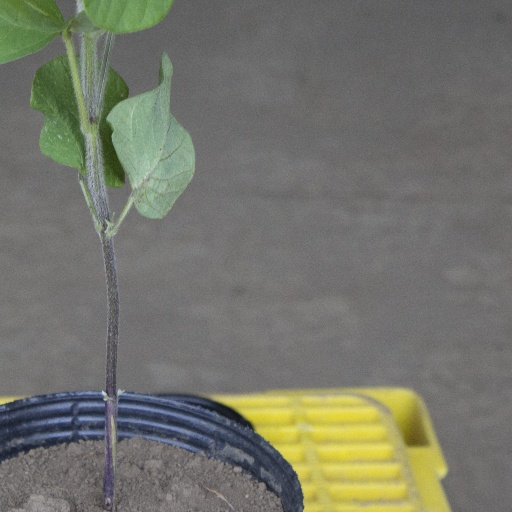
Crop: soybean